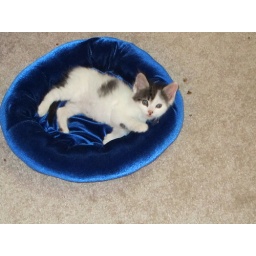
Hadron, lounging in the special blue velour kitten bed.